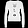
Label: Pullover